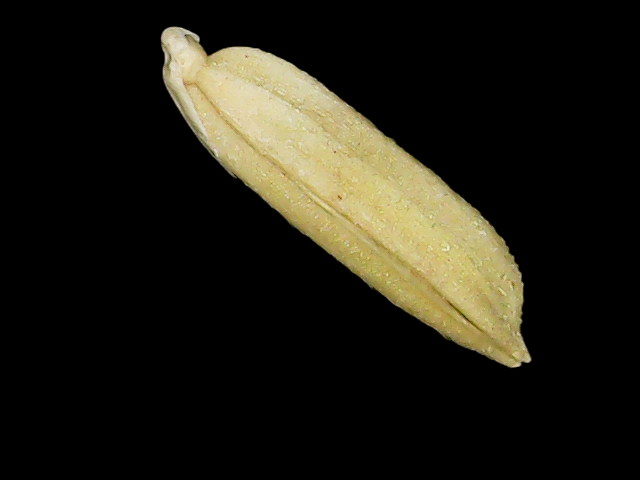
Rice variety: Binadhan21